Yingzhong station

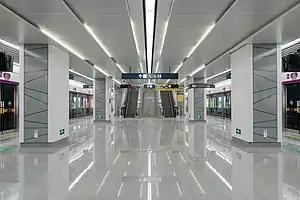

Yingzhong is a metro station on Line 7 of the Hangzhou Metro in China. It was opened on 30 December 2020, together with the Line 7. It is located in the Xiaoshan District of Hangzhou.